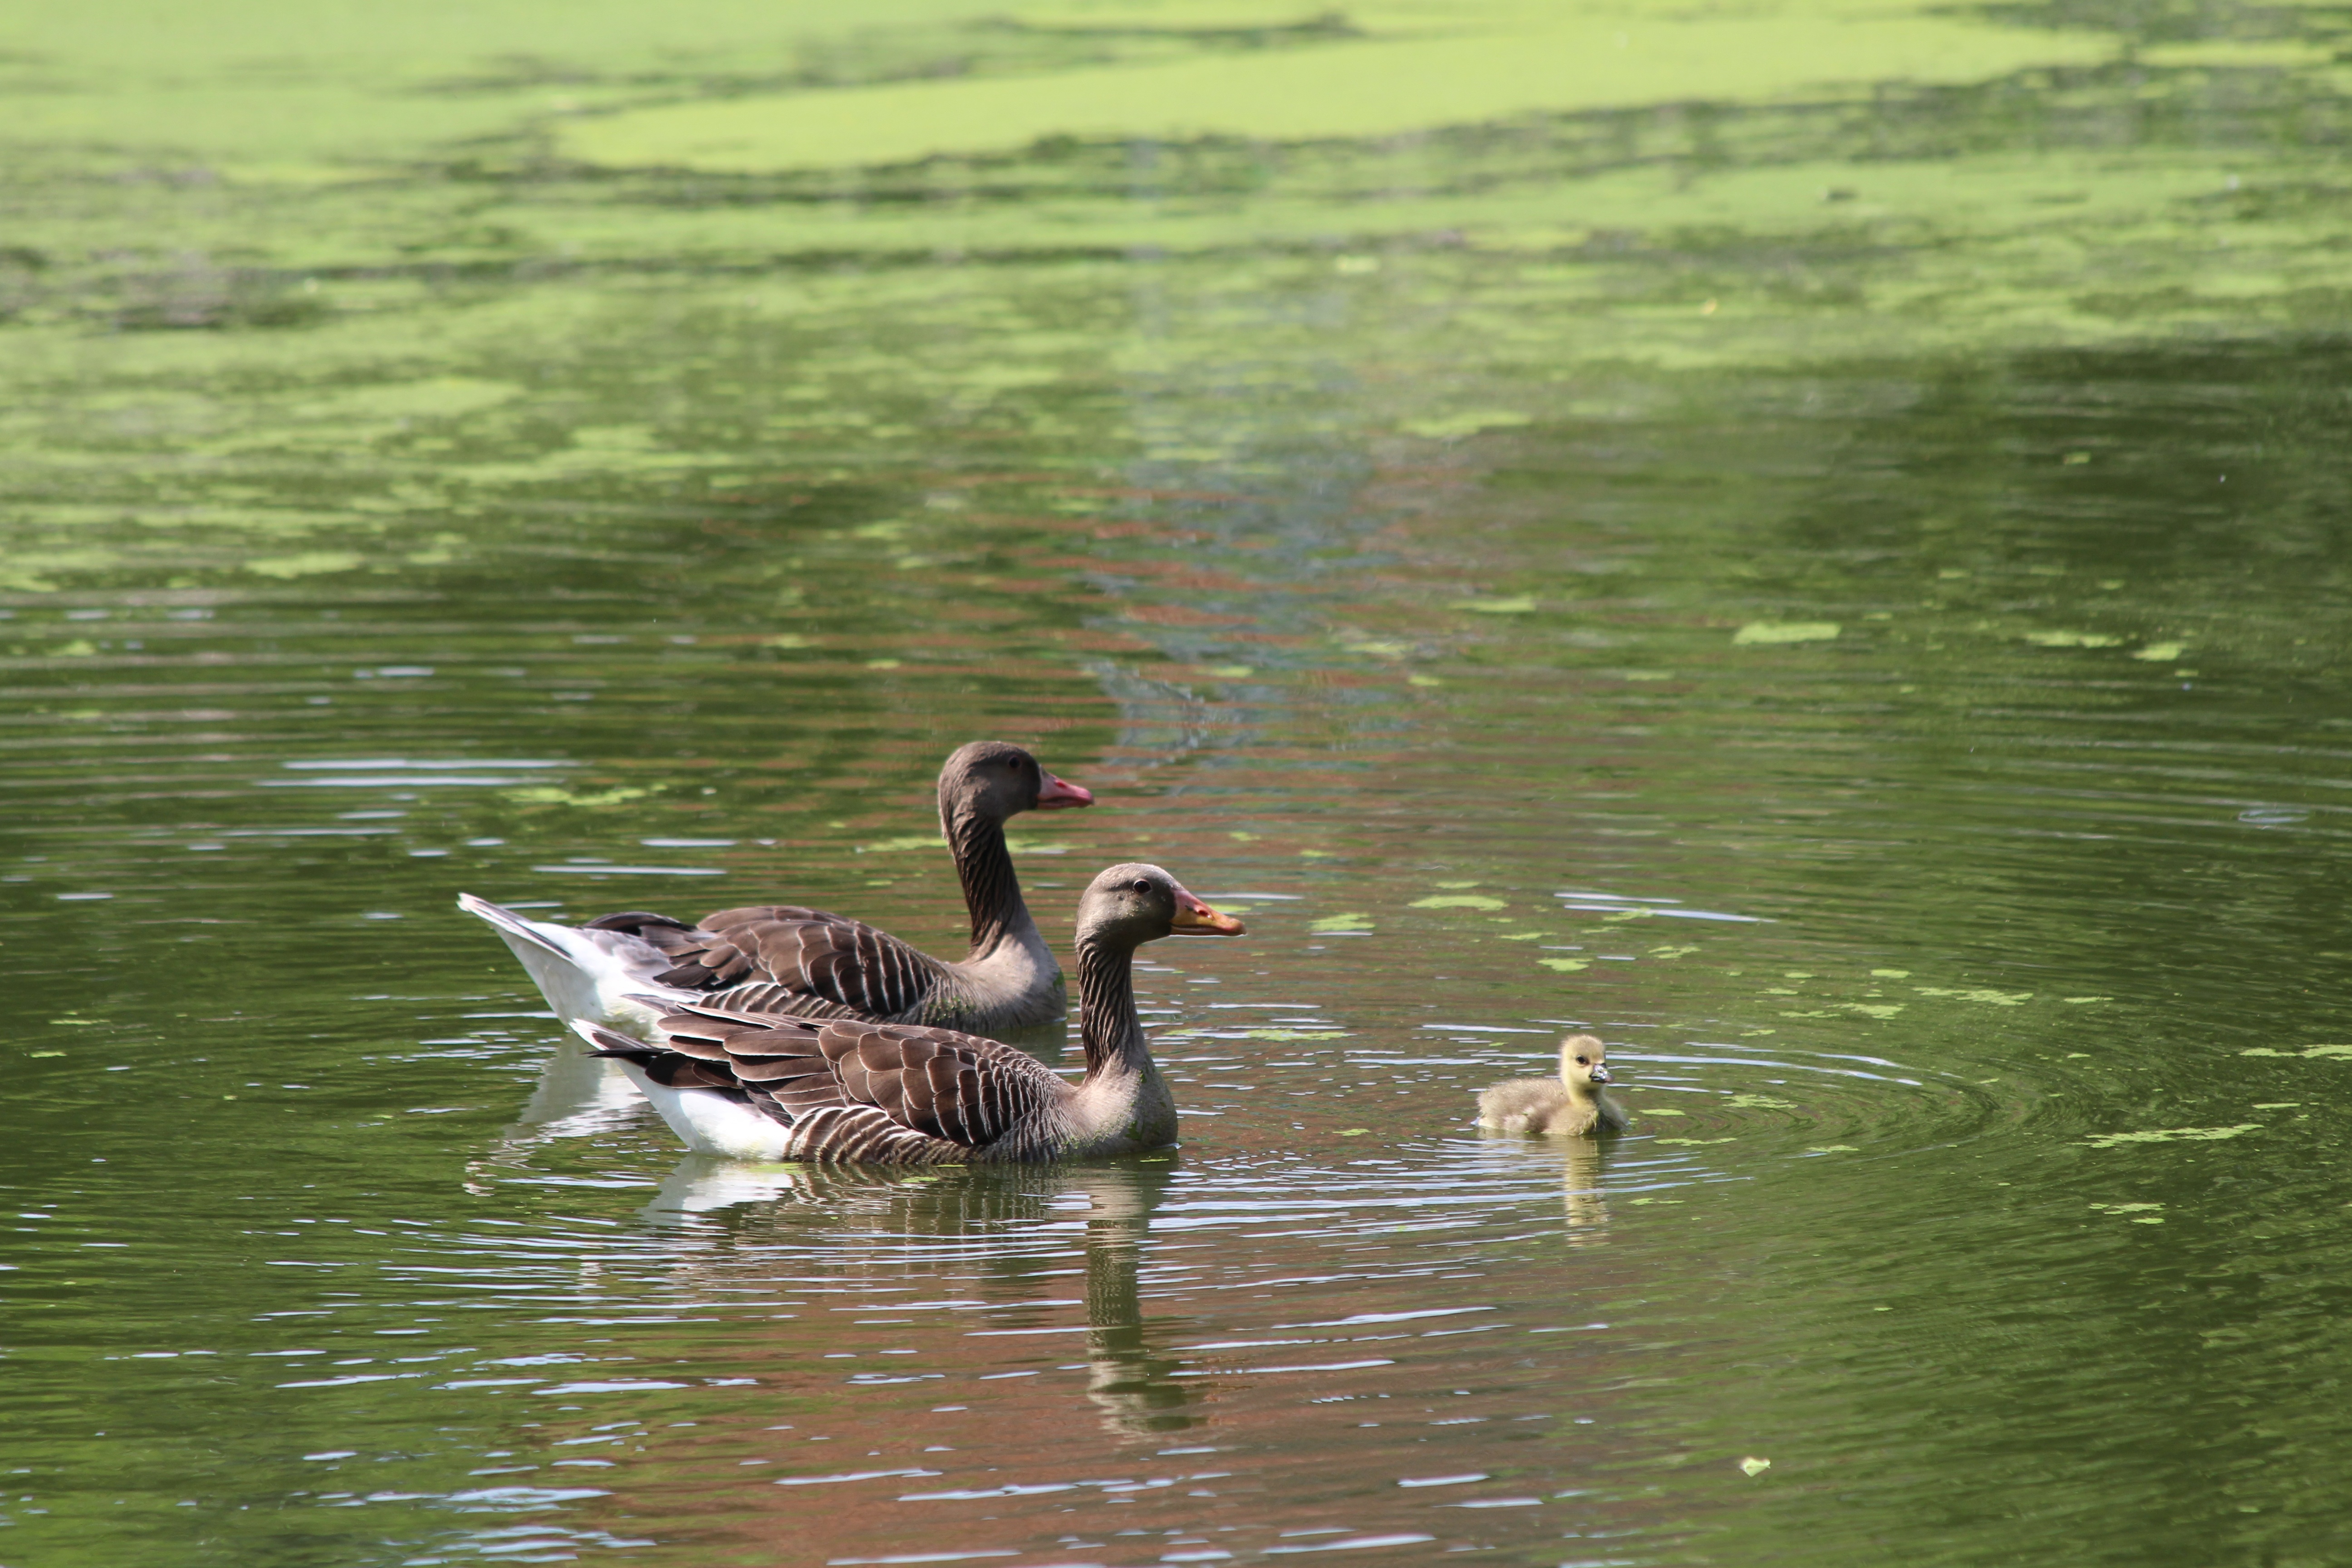
water, nature, bird, pond, wildlife, fauna, duck, goose, geese, wetland, vertebrate, waterfowl, water bird, mallard, greylag goose, anser anser, nuclear family, ducks geese and swans